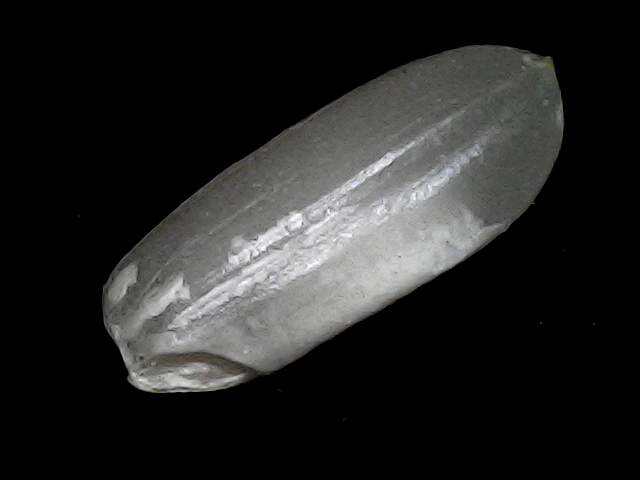
Rice variety: BRRI74